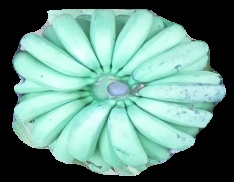
Variety: pachbale
Grade: grade2